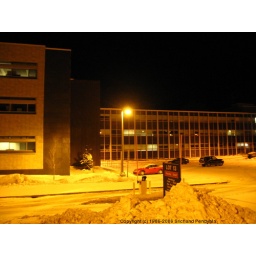
The lit window in the left top corner of the building is my office. Yes, I have a window in my office!